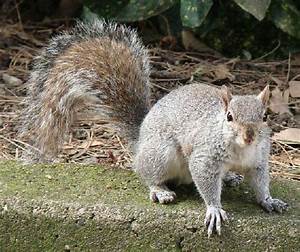
Label: squirrel